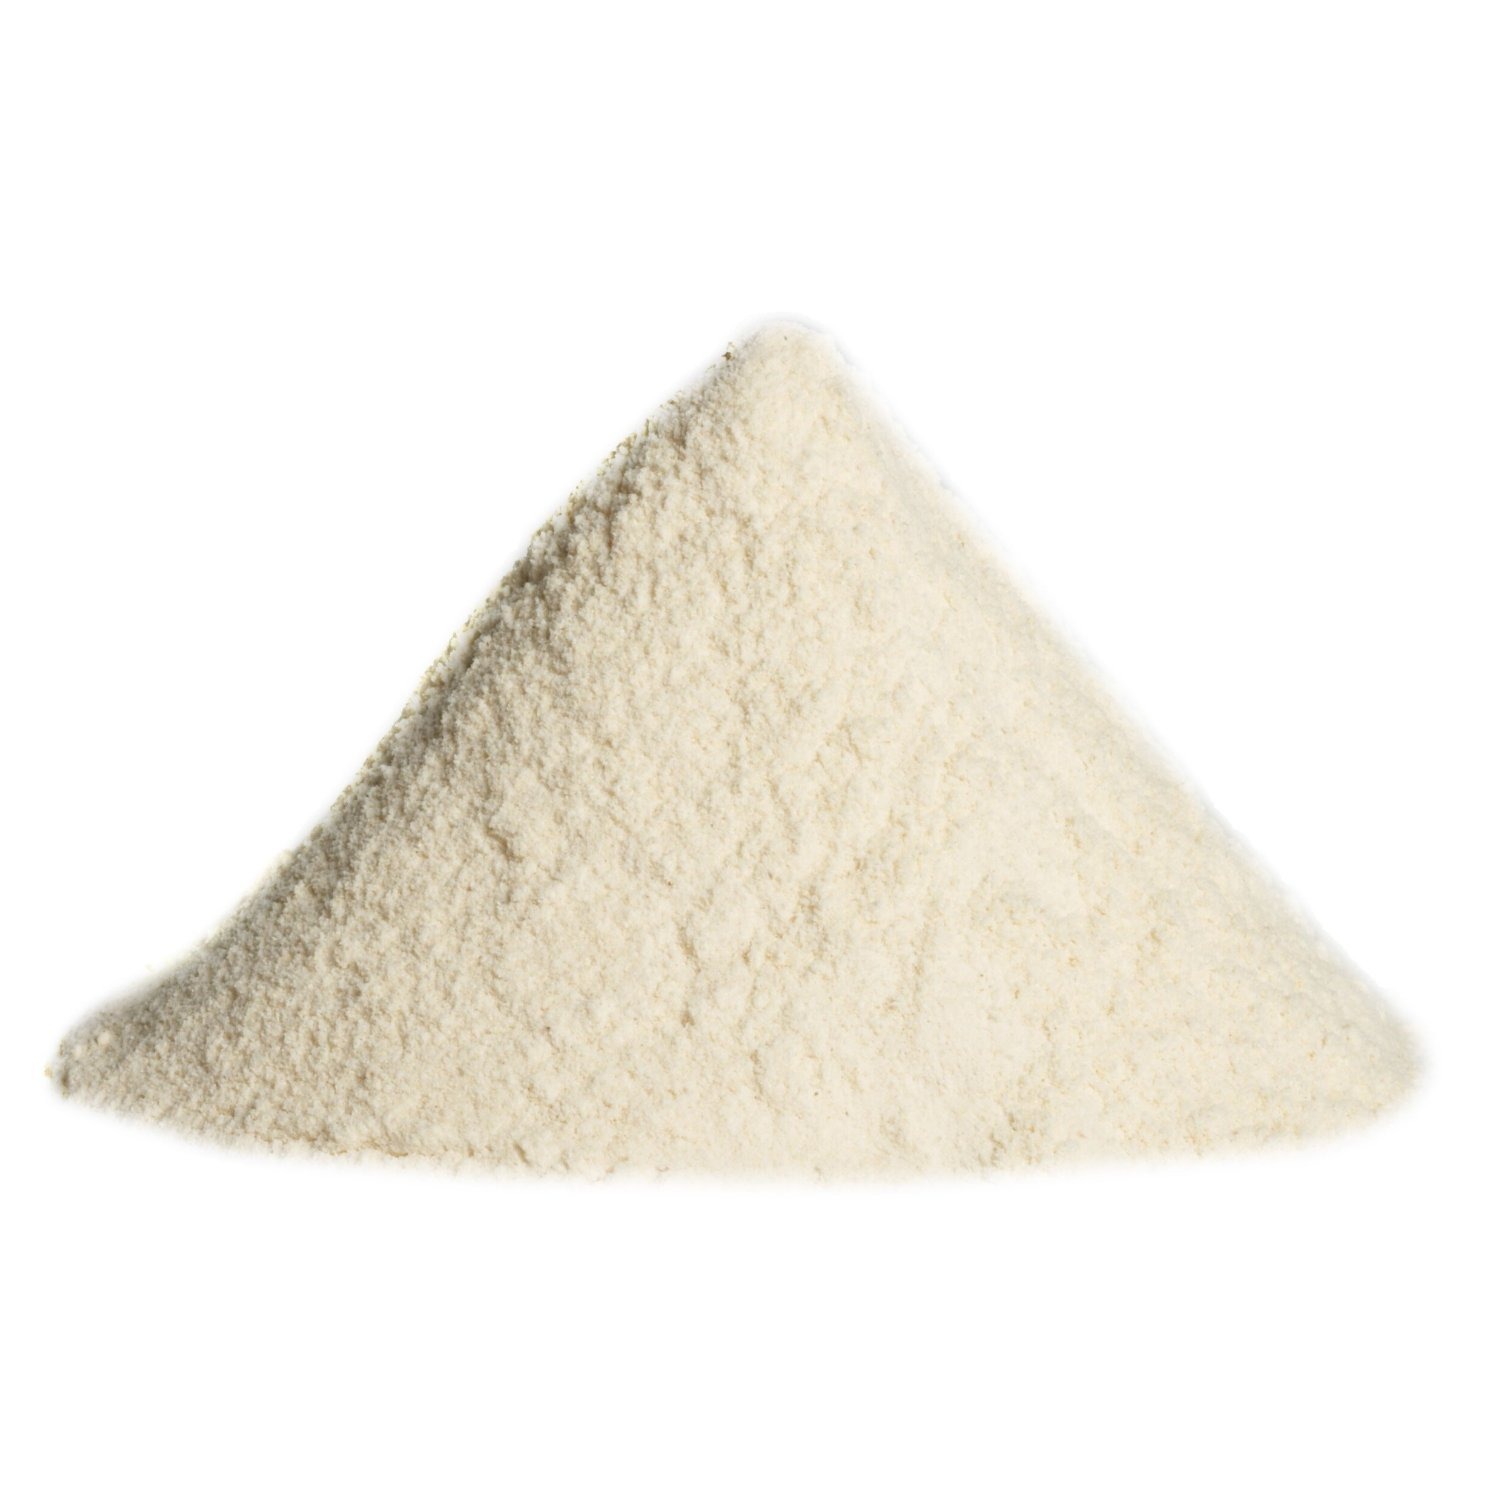
Item Name: Krusteaz Icing Mix - White, 5-Pounds
Value: 80.0
Unit: Ounce

Price: 29.99